Coustouges

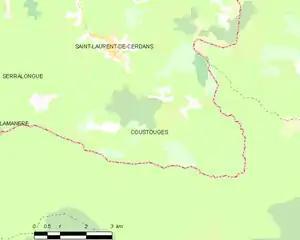
Map of Coustouges and its surrounding communes

Coustouges was previously recorded with the name "Costogia" in 936, "Custajas" or "Costogia", and finally "Coustouges" (end of the 19th century).